Karl Jatho

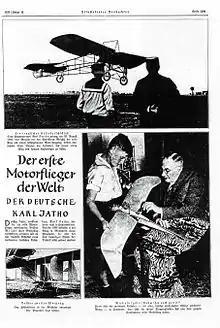
Article about Jatho from the "Illustrierter Beobachter", a Nazi propaganda magazine

Although in Germany some enthusiasts credit him with making the first airplane flight, according to modern researchers such as Leonhardt and Lohmann (interviewed for the 2006 NDR Fernsehen documentary "Sorry Mister Wright" and the 2009 documentary "Made in Hannover – German Aviation Pioneer Karl Jatho took off ahead of Orville Wright"), Jatho's personal claim to a place in the history books of aviation on grounds of significant pioneer motorized flights of in August and in November 1903 prior to the Brothers Wright is tarnished by the fact that he took 30 years to have it legally certified by original eyewitness accounts.